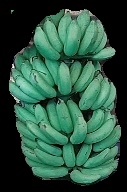
Variety: elakki-bale
Grade: grade1